Ricky Walden

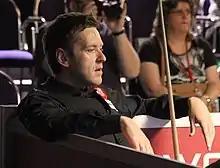
Walden at the 2016 Paul Hunter Classic

Ricky Walden (born 11 November 1982) is an English professional snooker player from Chester.